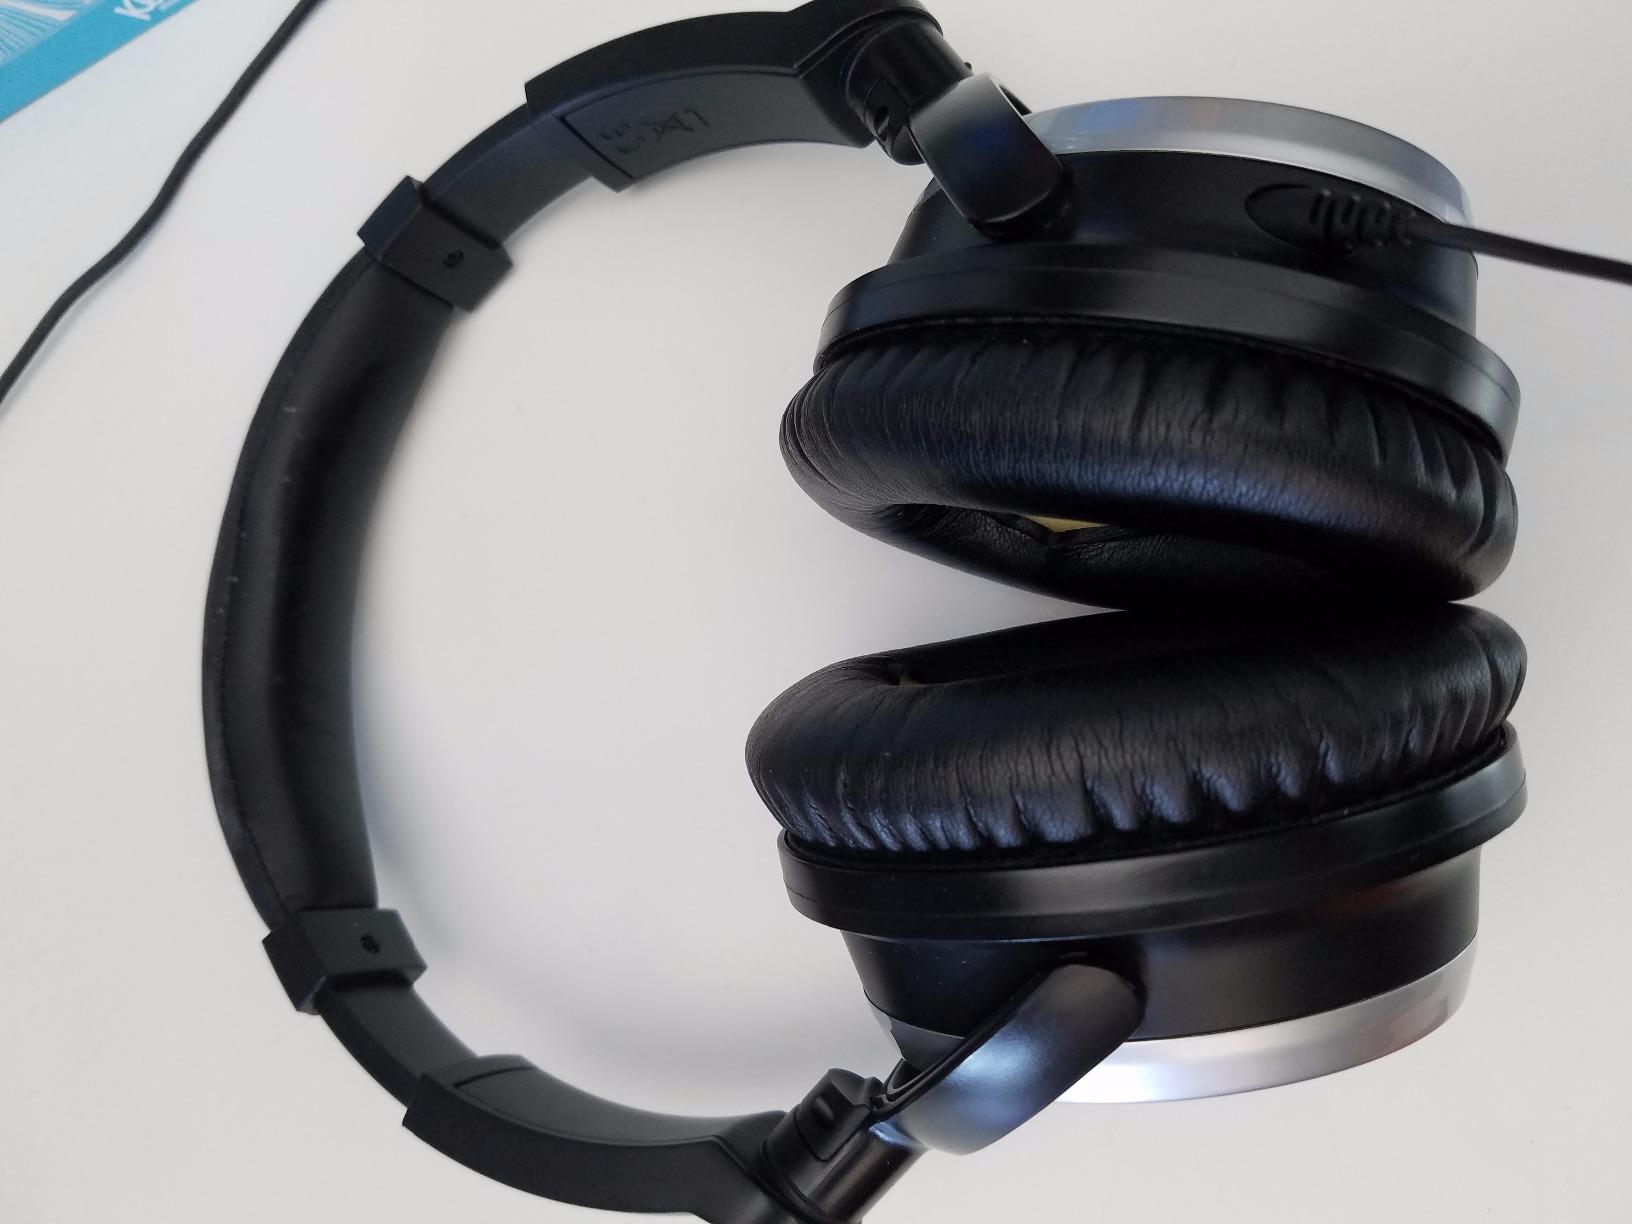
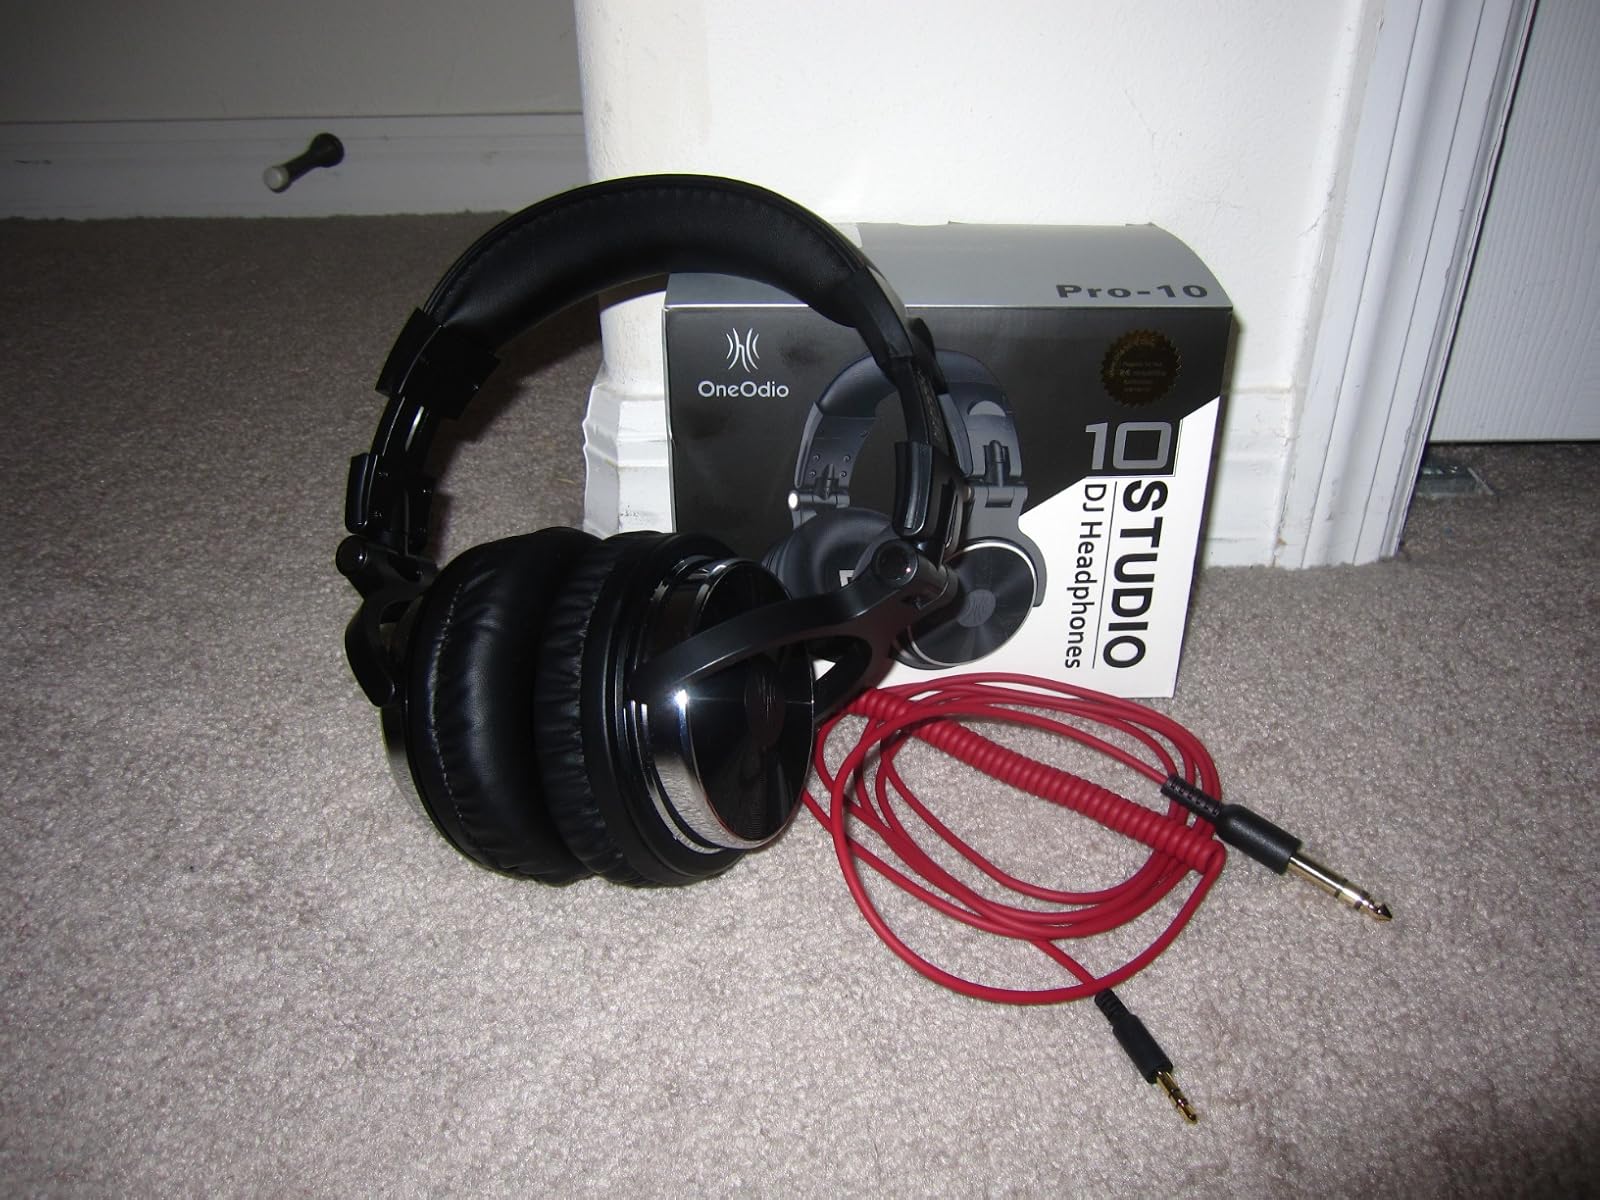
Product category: headphones
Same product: no